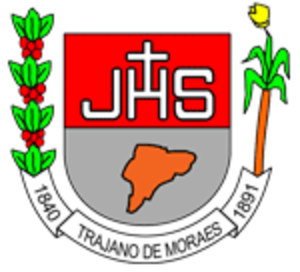
Trajano de Moraes est une municipalité brésilienne de l'État de Rio de Janeiro et la Microrégion de Santa Maria Madalena.